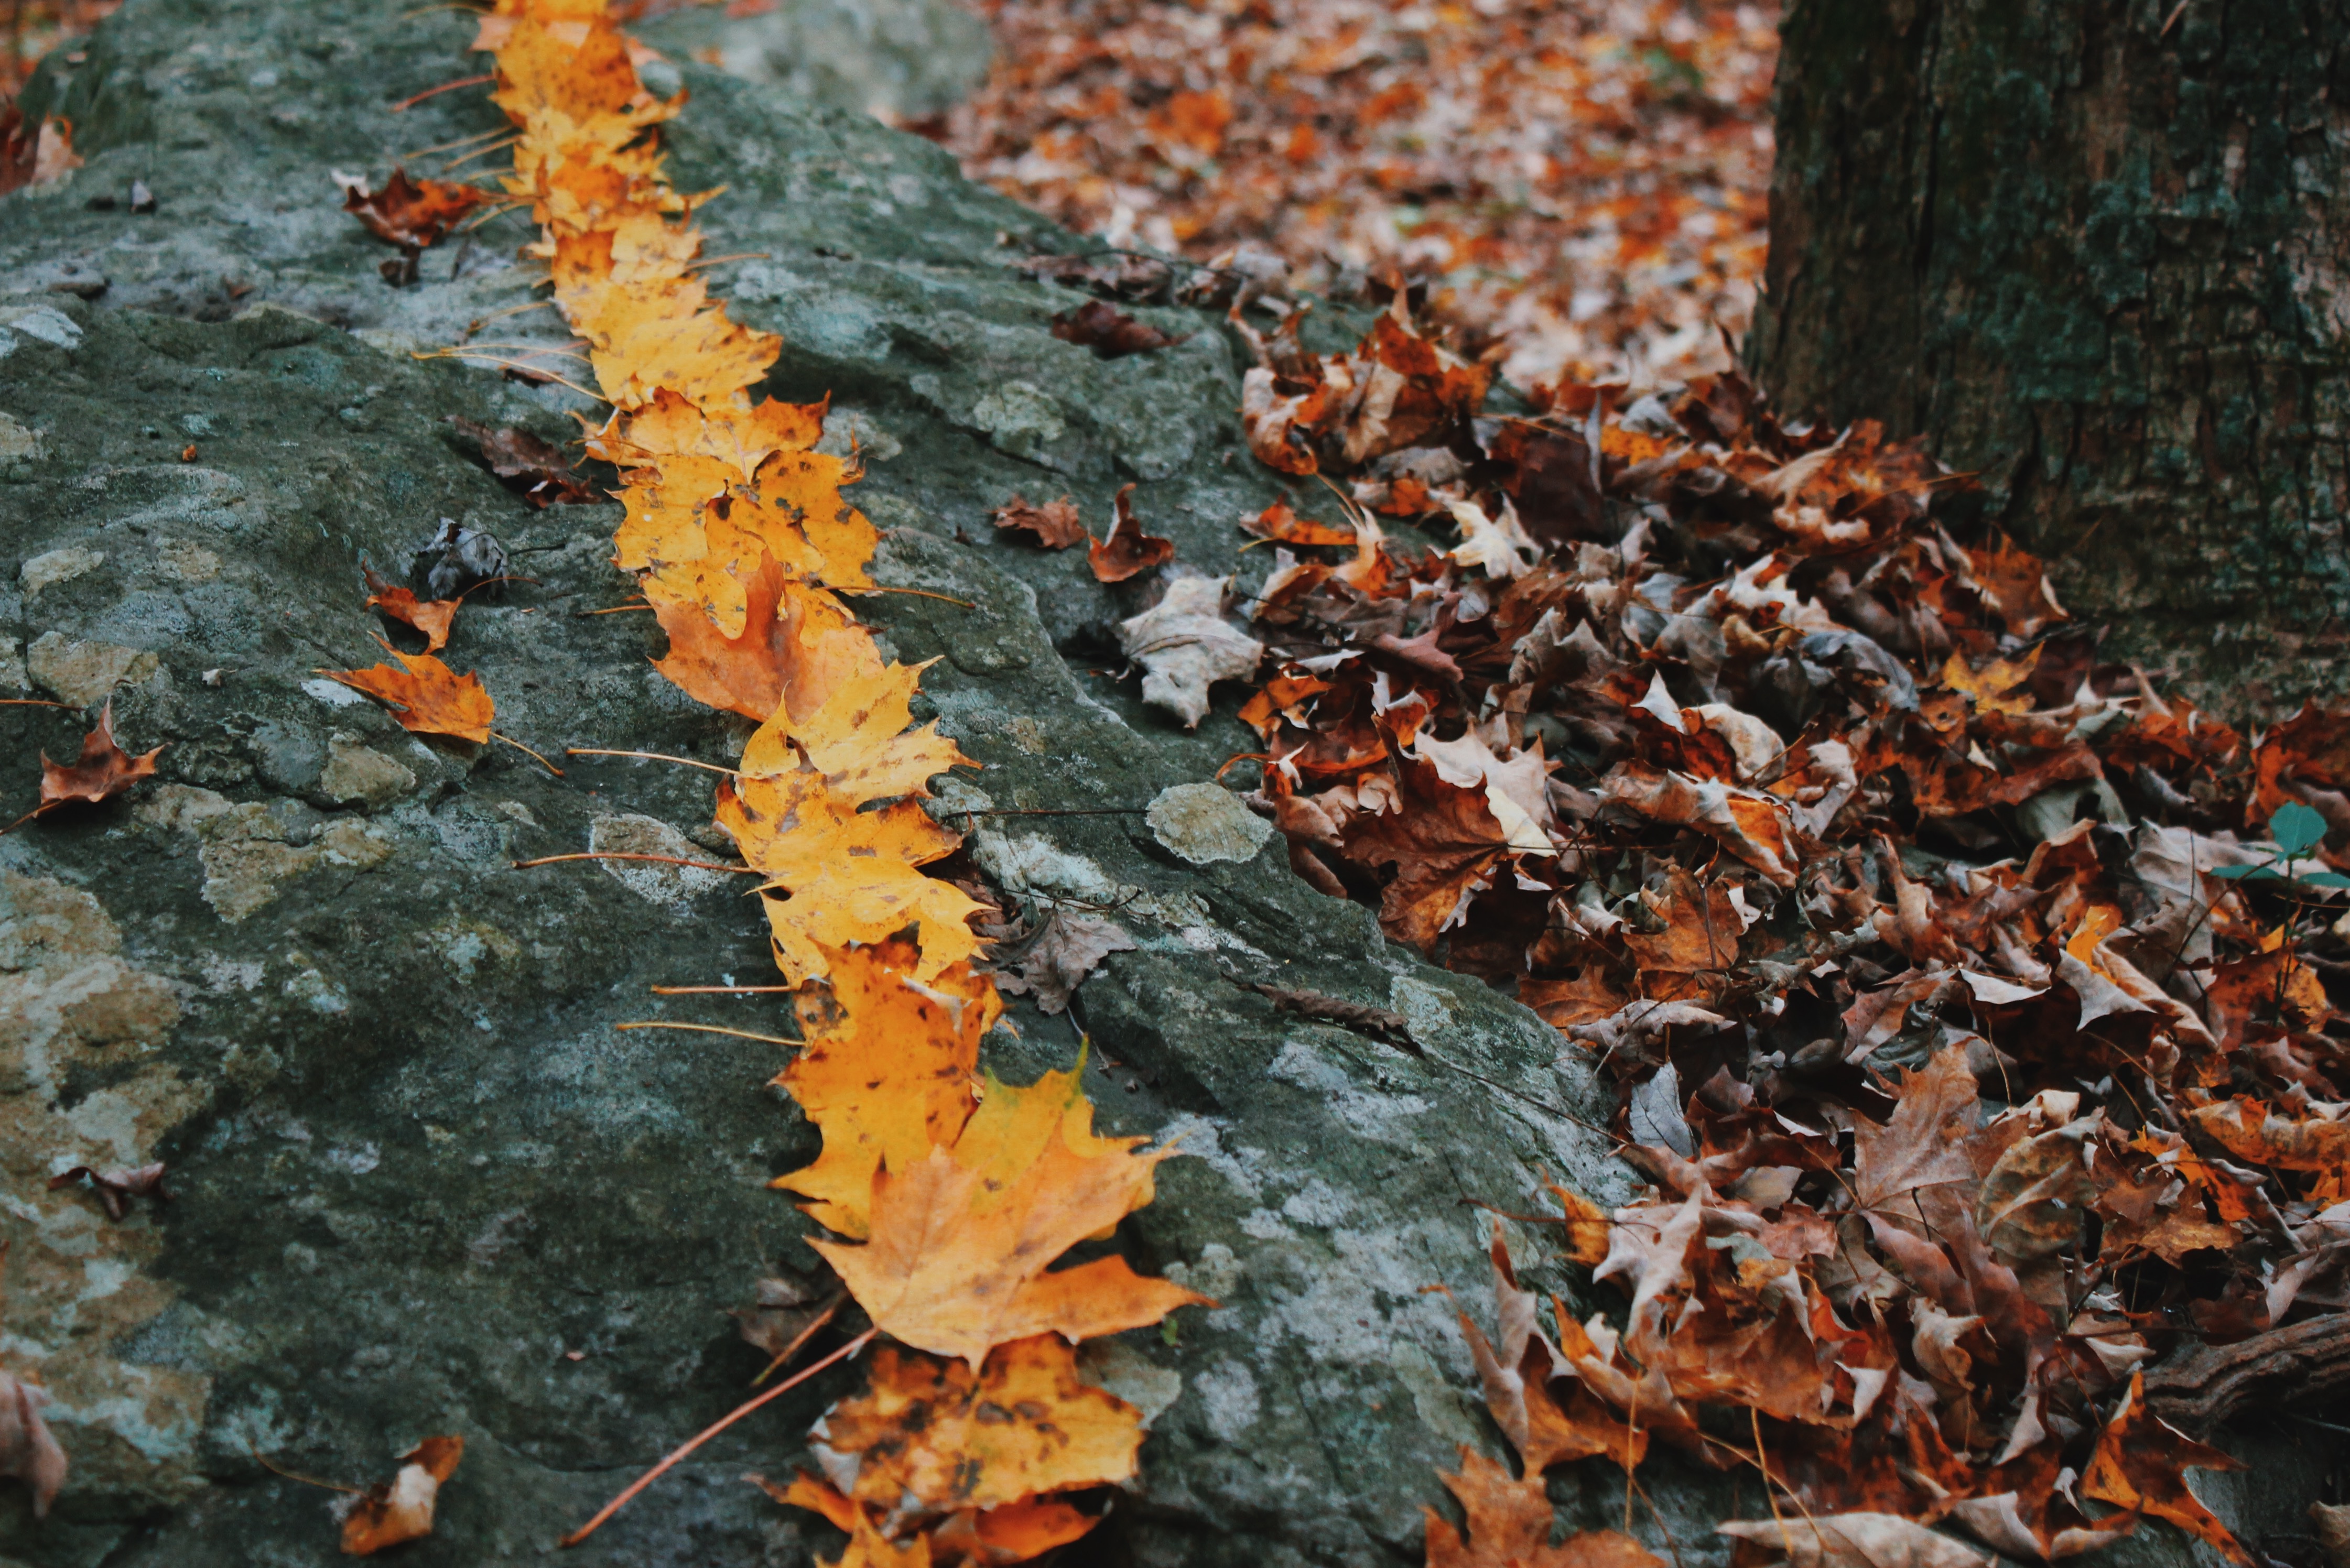
tree, nature, forest, branch, plant, leaf, flower, frost, trunk, autumn, soil, season, maple leaf, deciduous, woody plant, land plant